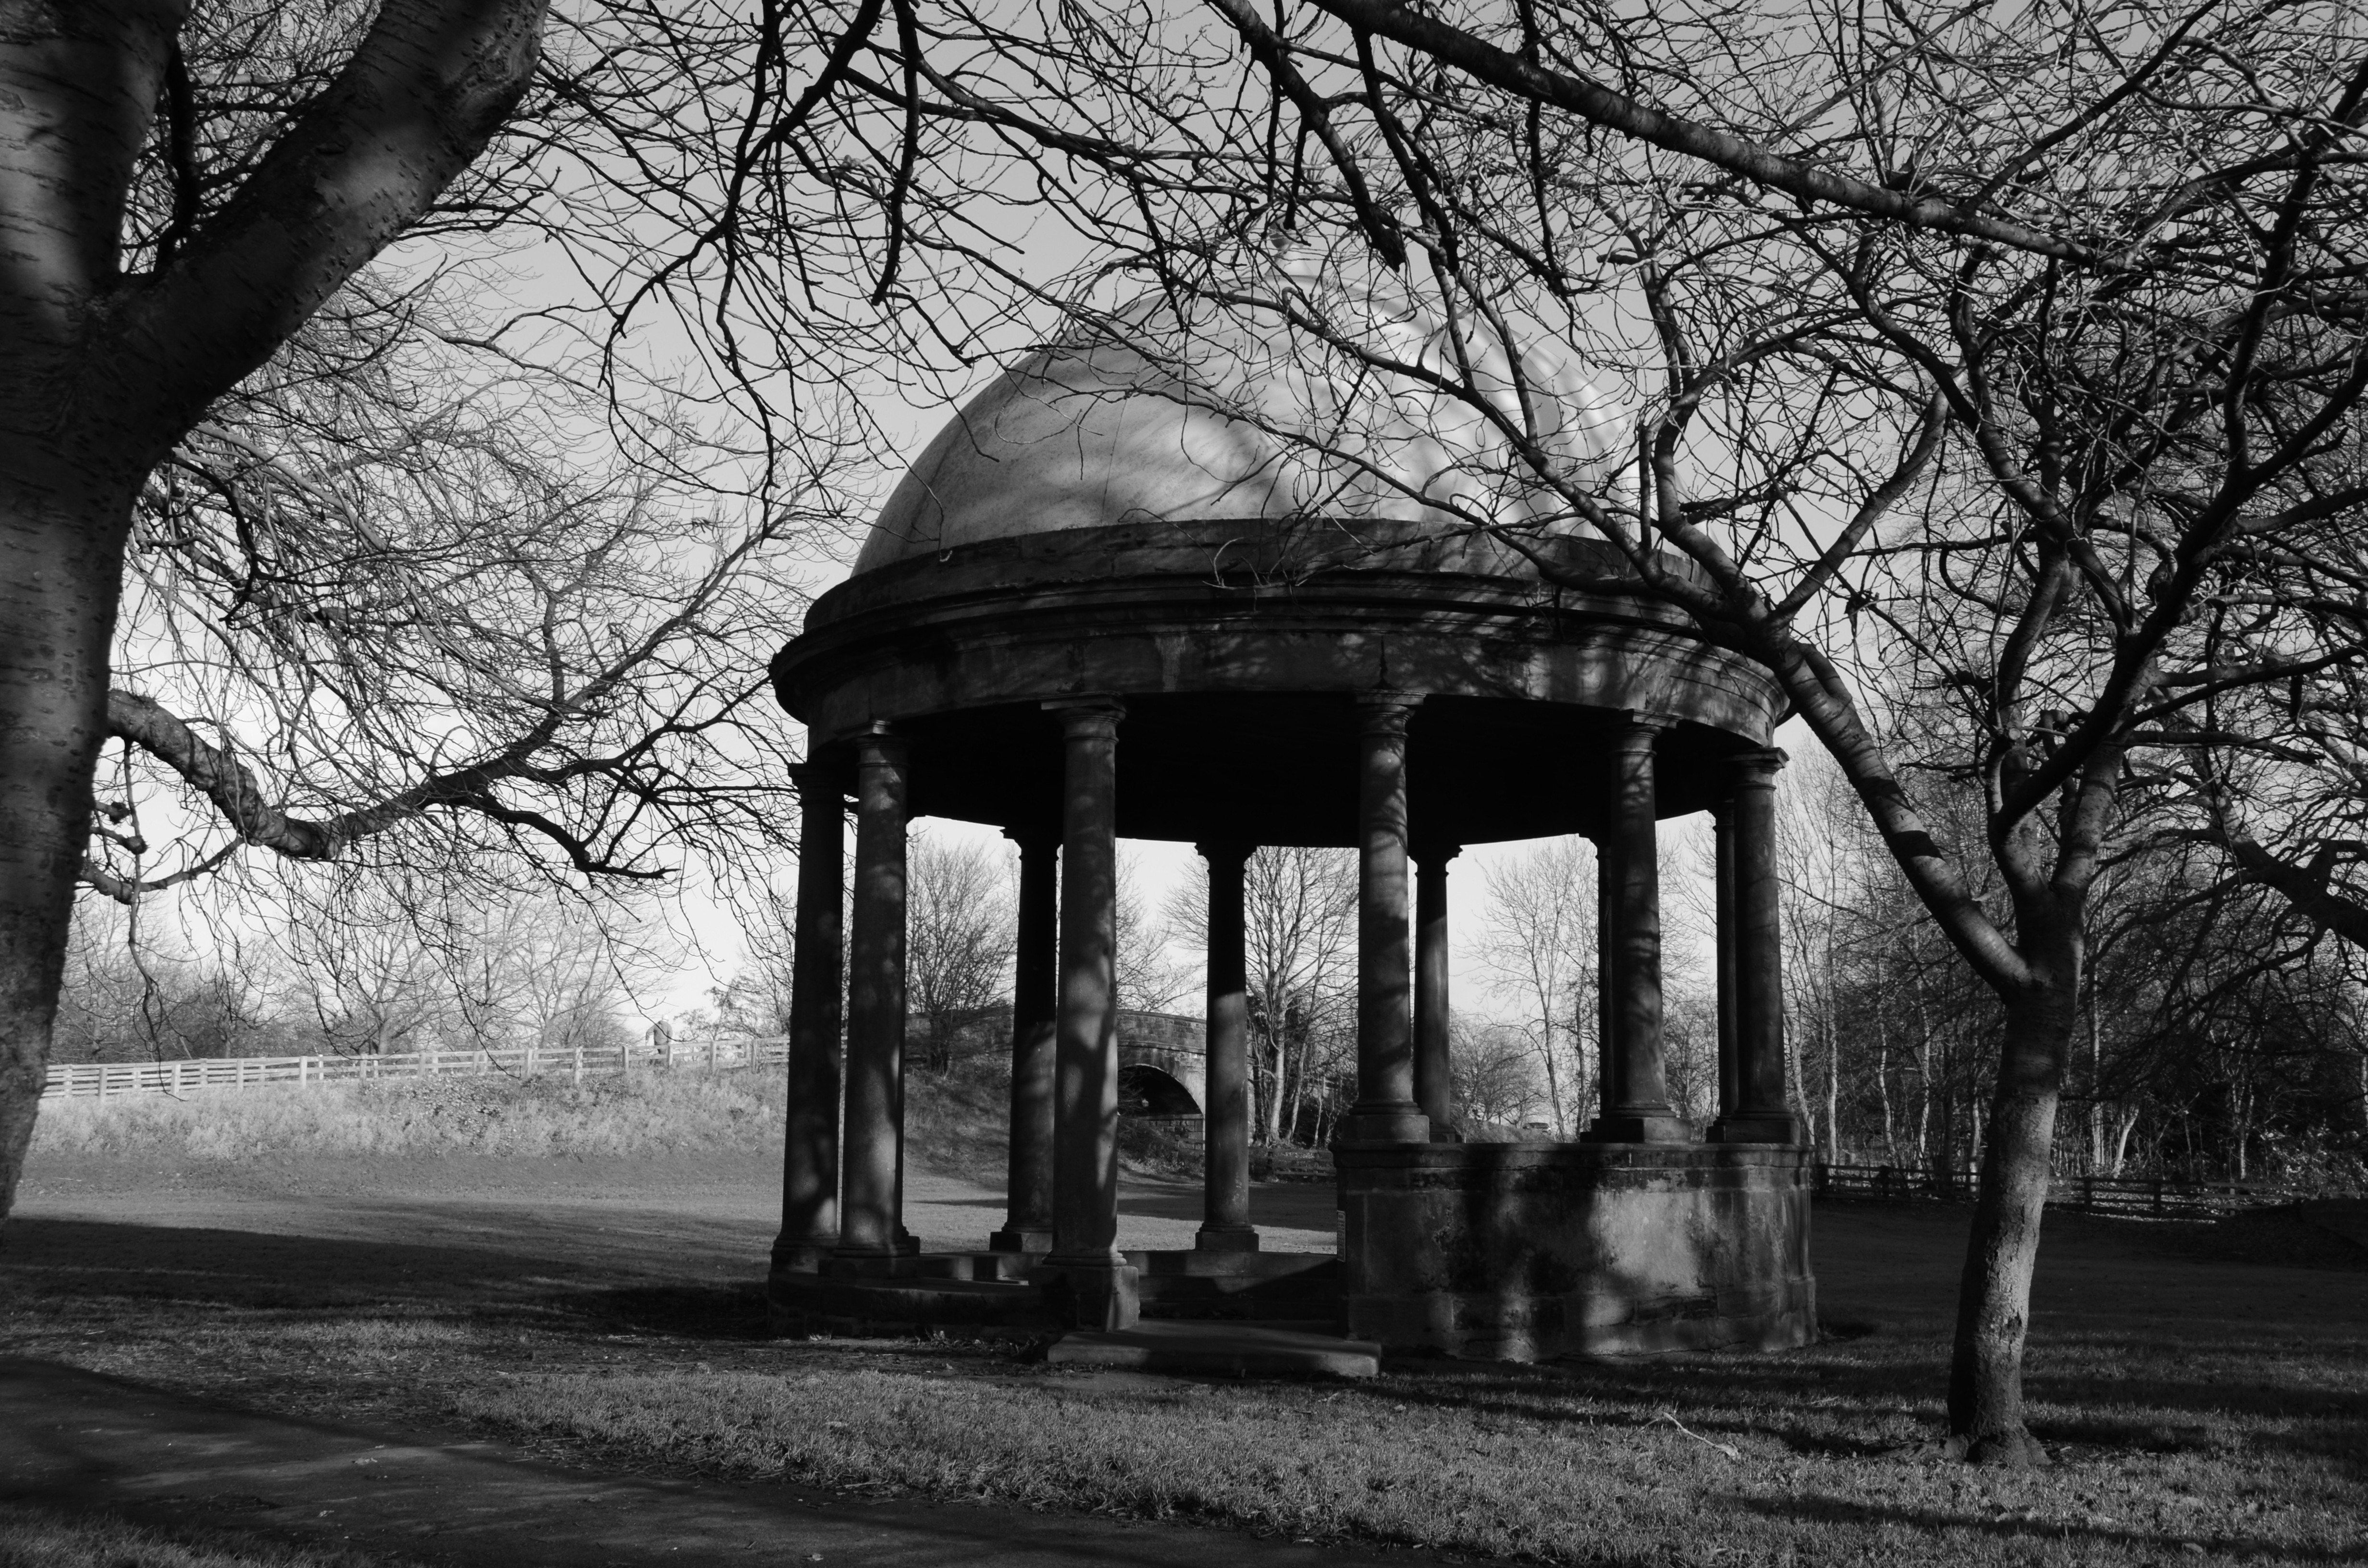
tree, winter, black and white, architecture, plant, photography, morning, flower, old, spring, autumn, darkness, object, black, monochrome, season, background, temple, history, rotunda, rural area, monochrome photography, woody plant